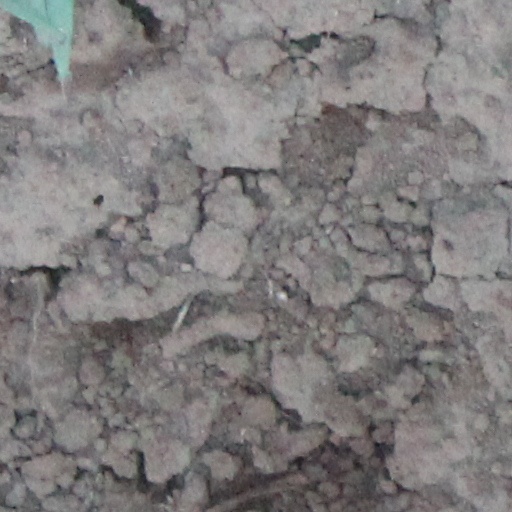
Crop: wheat